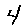
Label: 4